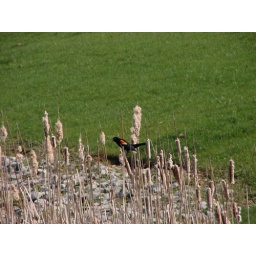
birds in grass